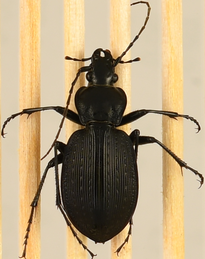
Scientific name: Carabus goryi
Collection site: Great Smoky Mountains National Park NEON (GRSM), plot GRSM_012